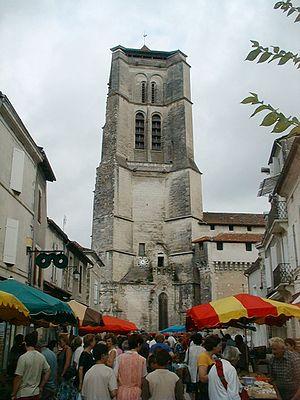
Le marché de Saint-Astier au pied de son grand clocher.
Saint-Astier est une commune française située dans le département de la Dordogne, en région Nouvelle-Aquitaine.